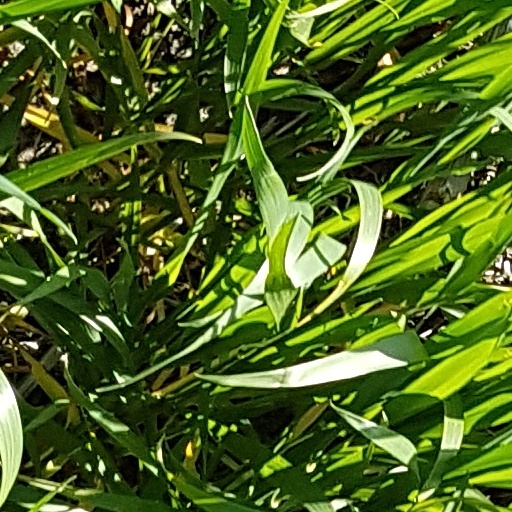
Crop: wheat